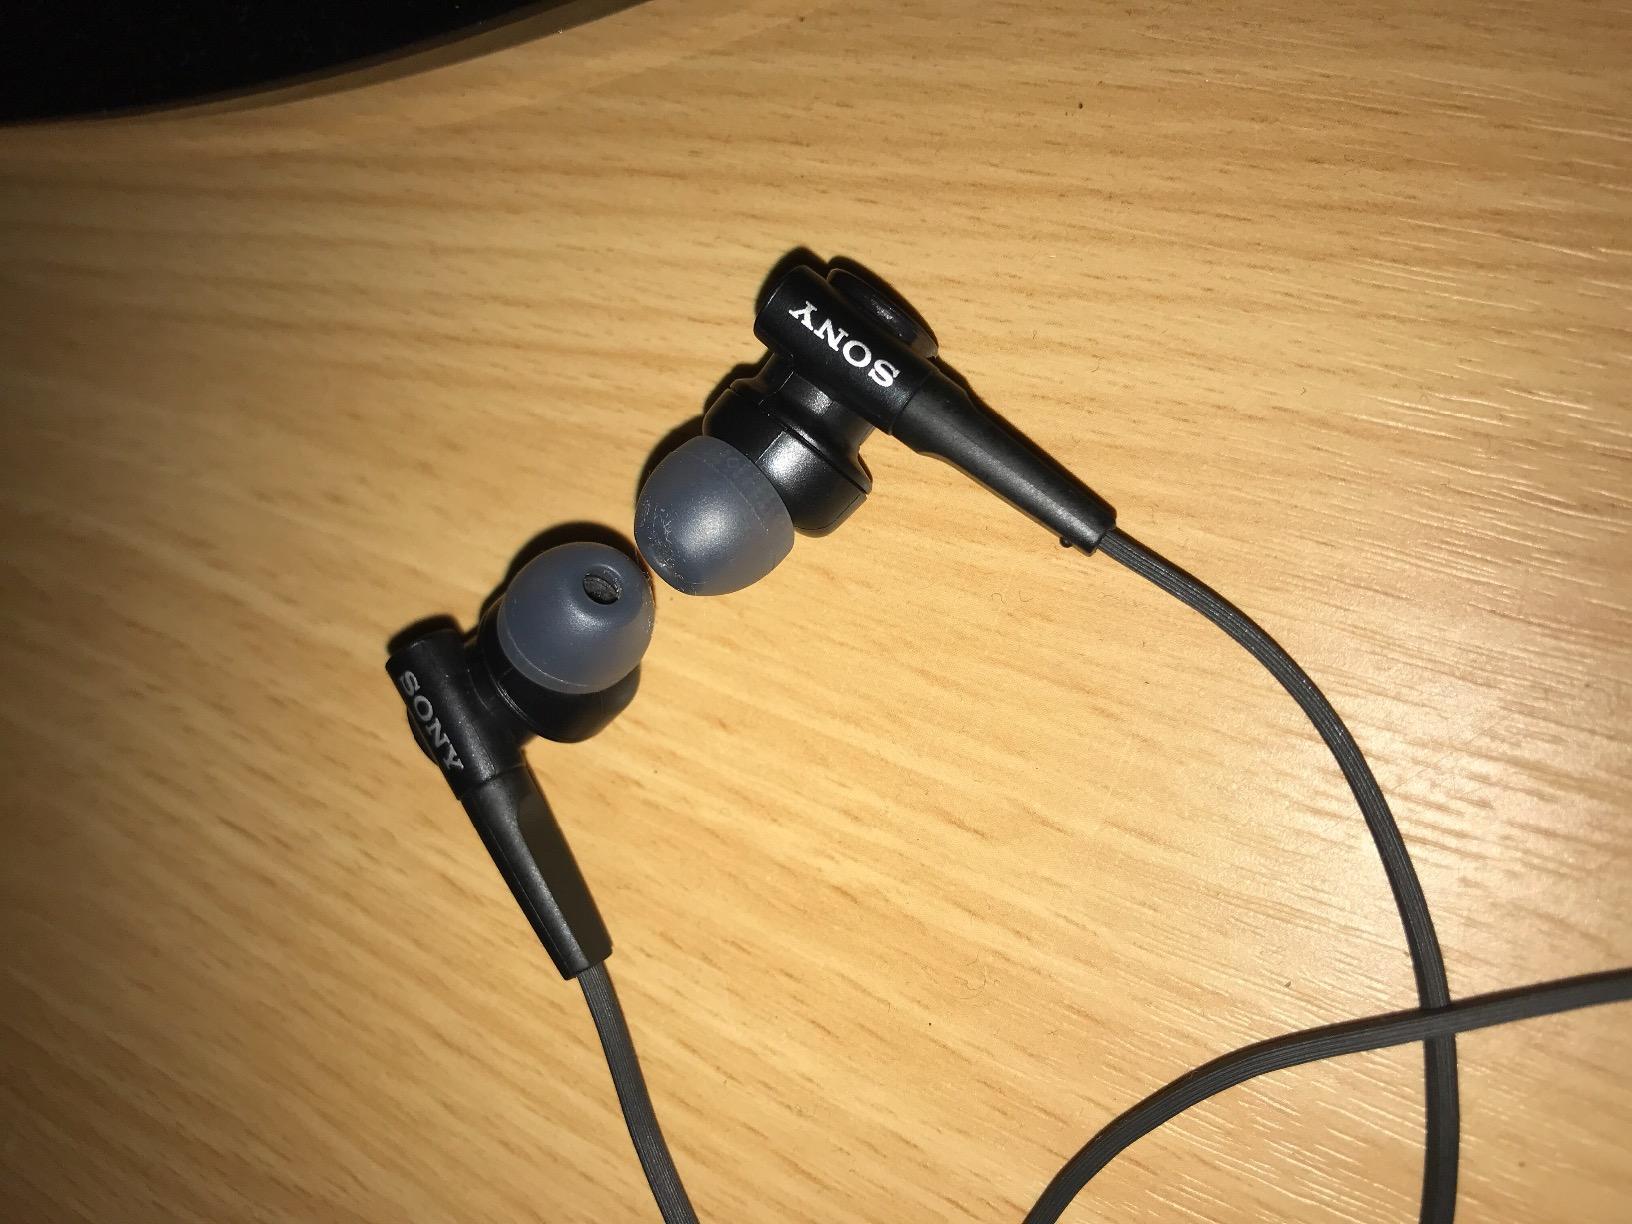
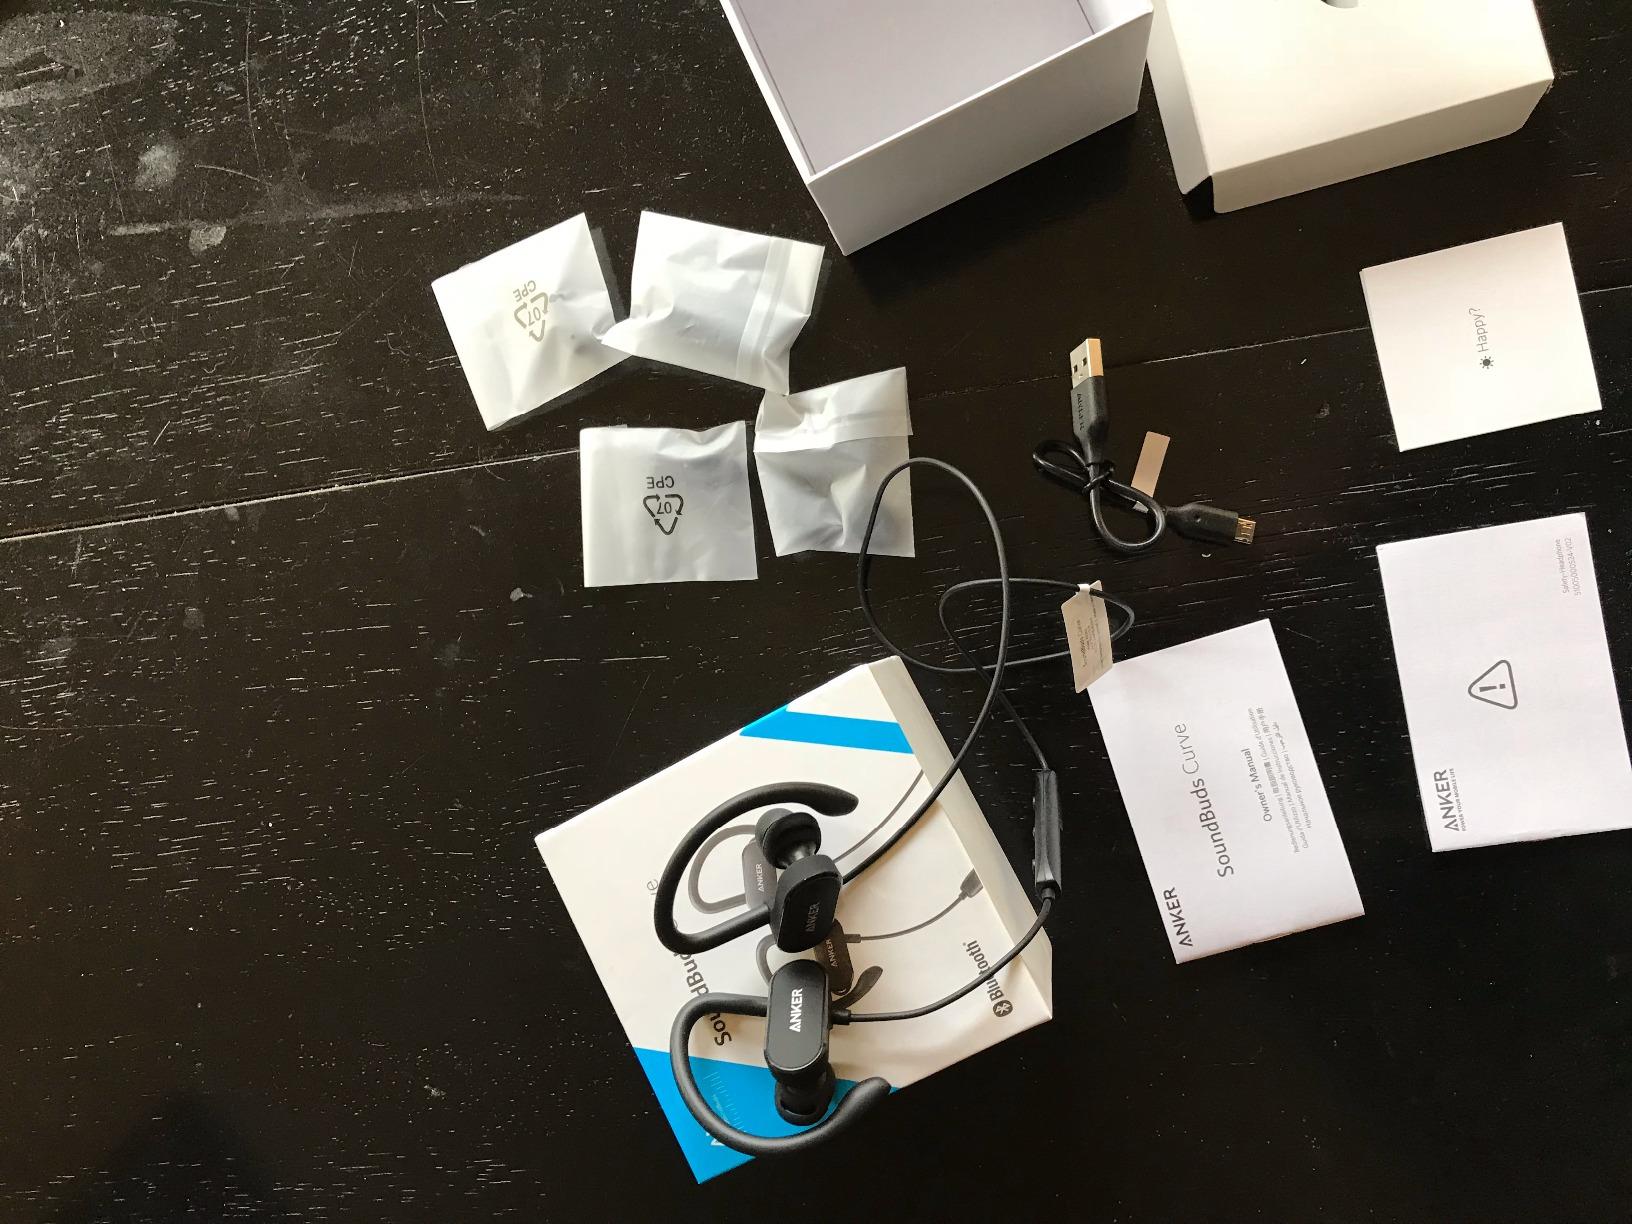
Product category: headphones
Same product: no